Adolphe Thiers

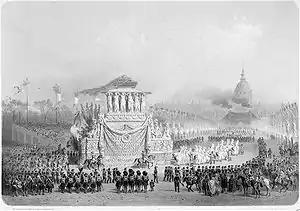
Procession carrying Napoleon's remains through Paris (15 December 1840). The return and ceremony were meticulously prepared by Thiers, though he was no longer Minister

Thiers reacted immediately and forcefully. On the front page of his newspaper, the "National", he declared: "The legal regime is over; that of force has begun; in the situation in which we are placed, obedience has ceased to be an obligation." He persuaded the editors of the other major liberal newspapers to publish a joint declaration of opposition, which was published on the morning of 27 July. Later that morning, the prefect of police arrived at the "National" with orders to put the newspaper out of business. He brought workers who seized key mechanical parts of the printing presses, and locked the building. As soon as the prefect left, the same workers who had locked the building and disabled the presses re-opened it and put the presses back into service. Anti-royalist demonstrations broke out in many parts of Paris. Thiers and his allies briefly left the city to avoid arrest, but soon came back. Thiers noticed that the anti-royalist demonstrators had attacked shops which had signs showing that they were patronized by Charles X, but not those which advertised they were patronized by the King's cousin, Louis-Philippe, the Duke of Orleans, whose family had been sympathetic to the French Revolution. Without consulting with Louis-Philippe, whom he had never met, Thiers immediately had posters printed and put up around Paris declaring that the Duke of Orleans was a friend of the people, and he should take the crown.